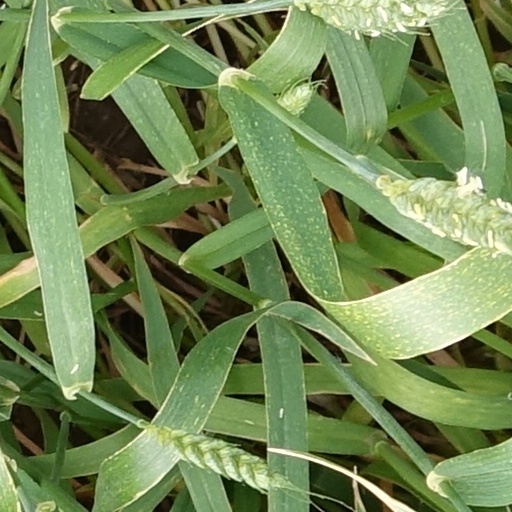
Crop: wheat